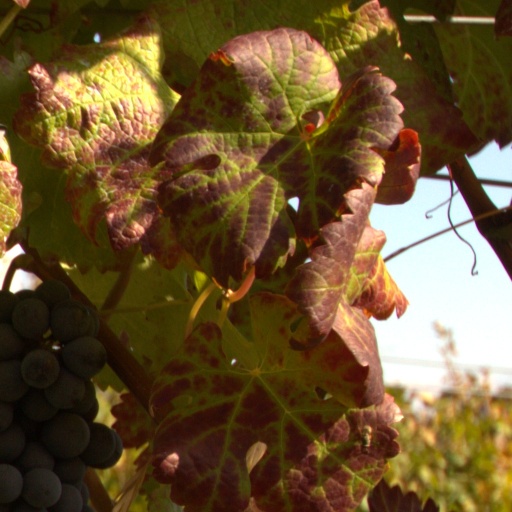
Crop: grape